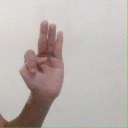
अक्षर: भ